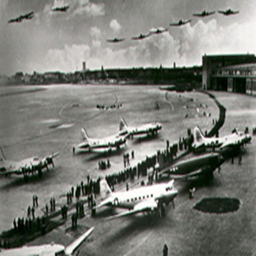
airplanes took off , around the clock